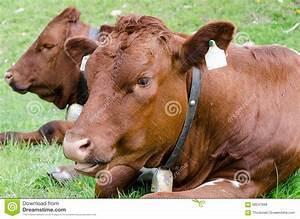
cow